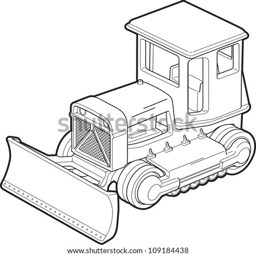
line technical illustration of a bulldozer .